Dr. Otto and the Riddle of the Gloom Beam

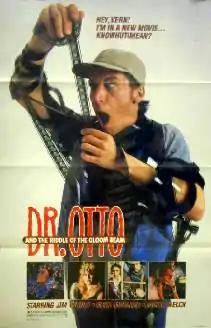
VHS release poster

Dr. Otto and the Riddle of the Gloom Beam is a 1985 American science fiction comedy film starring Jim Varney. It was written and directed by John Cherry. It is the first film to feature the Ernest P. Worrell character, although it has a slightly darker tone than his later films. It was shot in Fall Creek Falls State Park, Boxwell Scout Reservation, and Nashville, Tennessee.